Doğa Rutkay

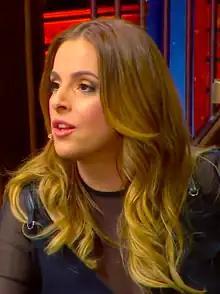
Rutkay on "Tolgshow" in April 2018

She is the daughter of actor Rutkay Aziz. Her parents divorced when she was 5 years old. In 2000, she graduated from Mimar Sinan Fine Arts University State Conservatory with a degree in theatre studies. She started her career as a stage actress with roles in the plays "27 Numara", "Terk" and "Averaj Takımı".